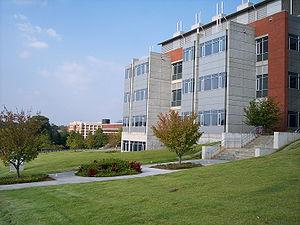
Le Georgia Institute of Technology, connu aussi sous le nom de Georgia Tech ou GIT, est une université de recherche mixte publique, et située à Atlanta, aux États-Unis. Elle fait partie du réseau plus large du Système universitaire de Géorgie. Georgia Tech possède des antennes à Savannah, Metz, Athlone, Shanghai, et Singapour.